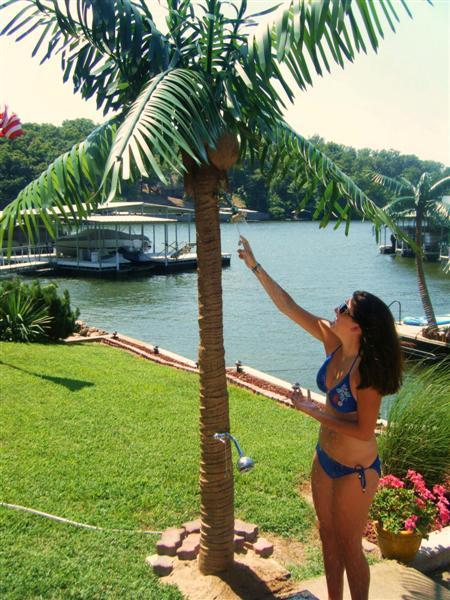
keep your pool deck and patio areas clean by offering your guests a place to shower off !
Relation: Story